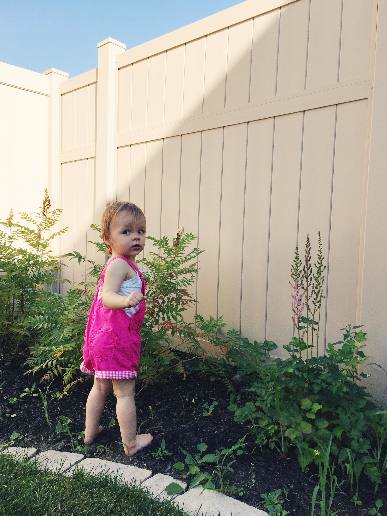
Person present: Yes